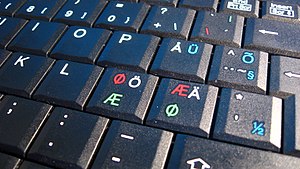
Det dansk-norske alfabet / Tastaturlayout
Nordiske bogstaver på et bærbar-tastatur.
Det dansk-norske alfabet bygger på det moderne latinske alfabet, og har 29 bogstaver: